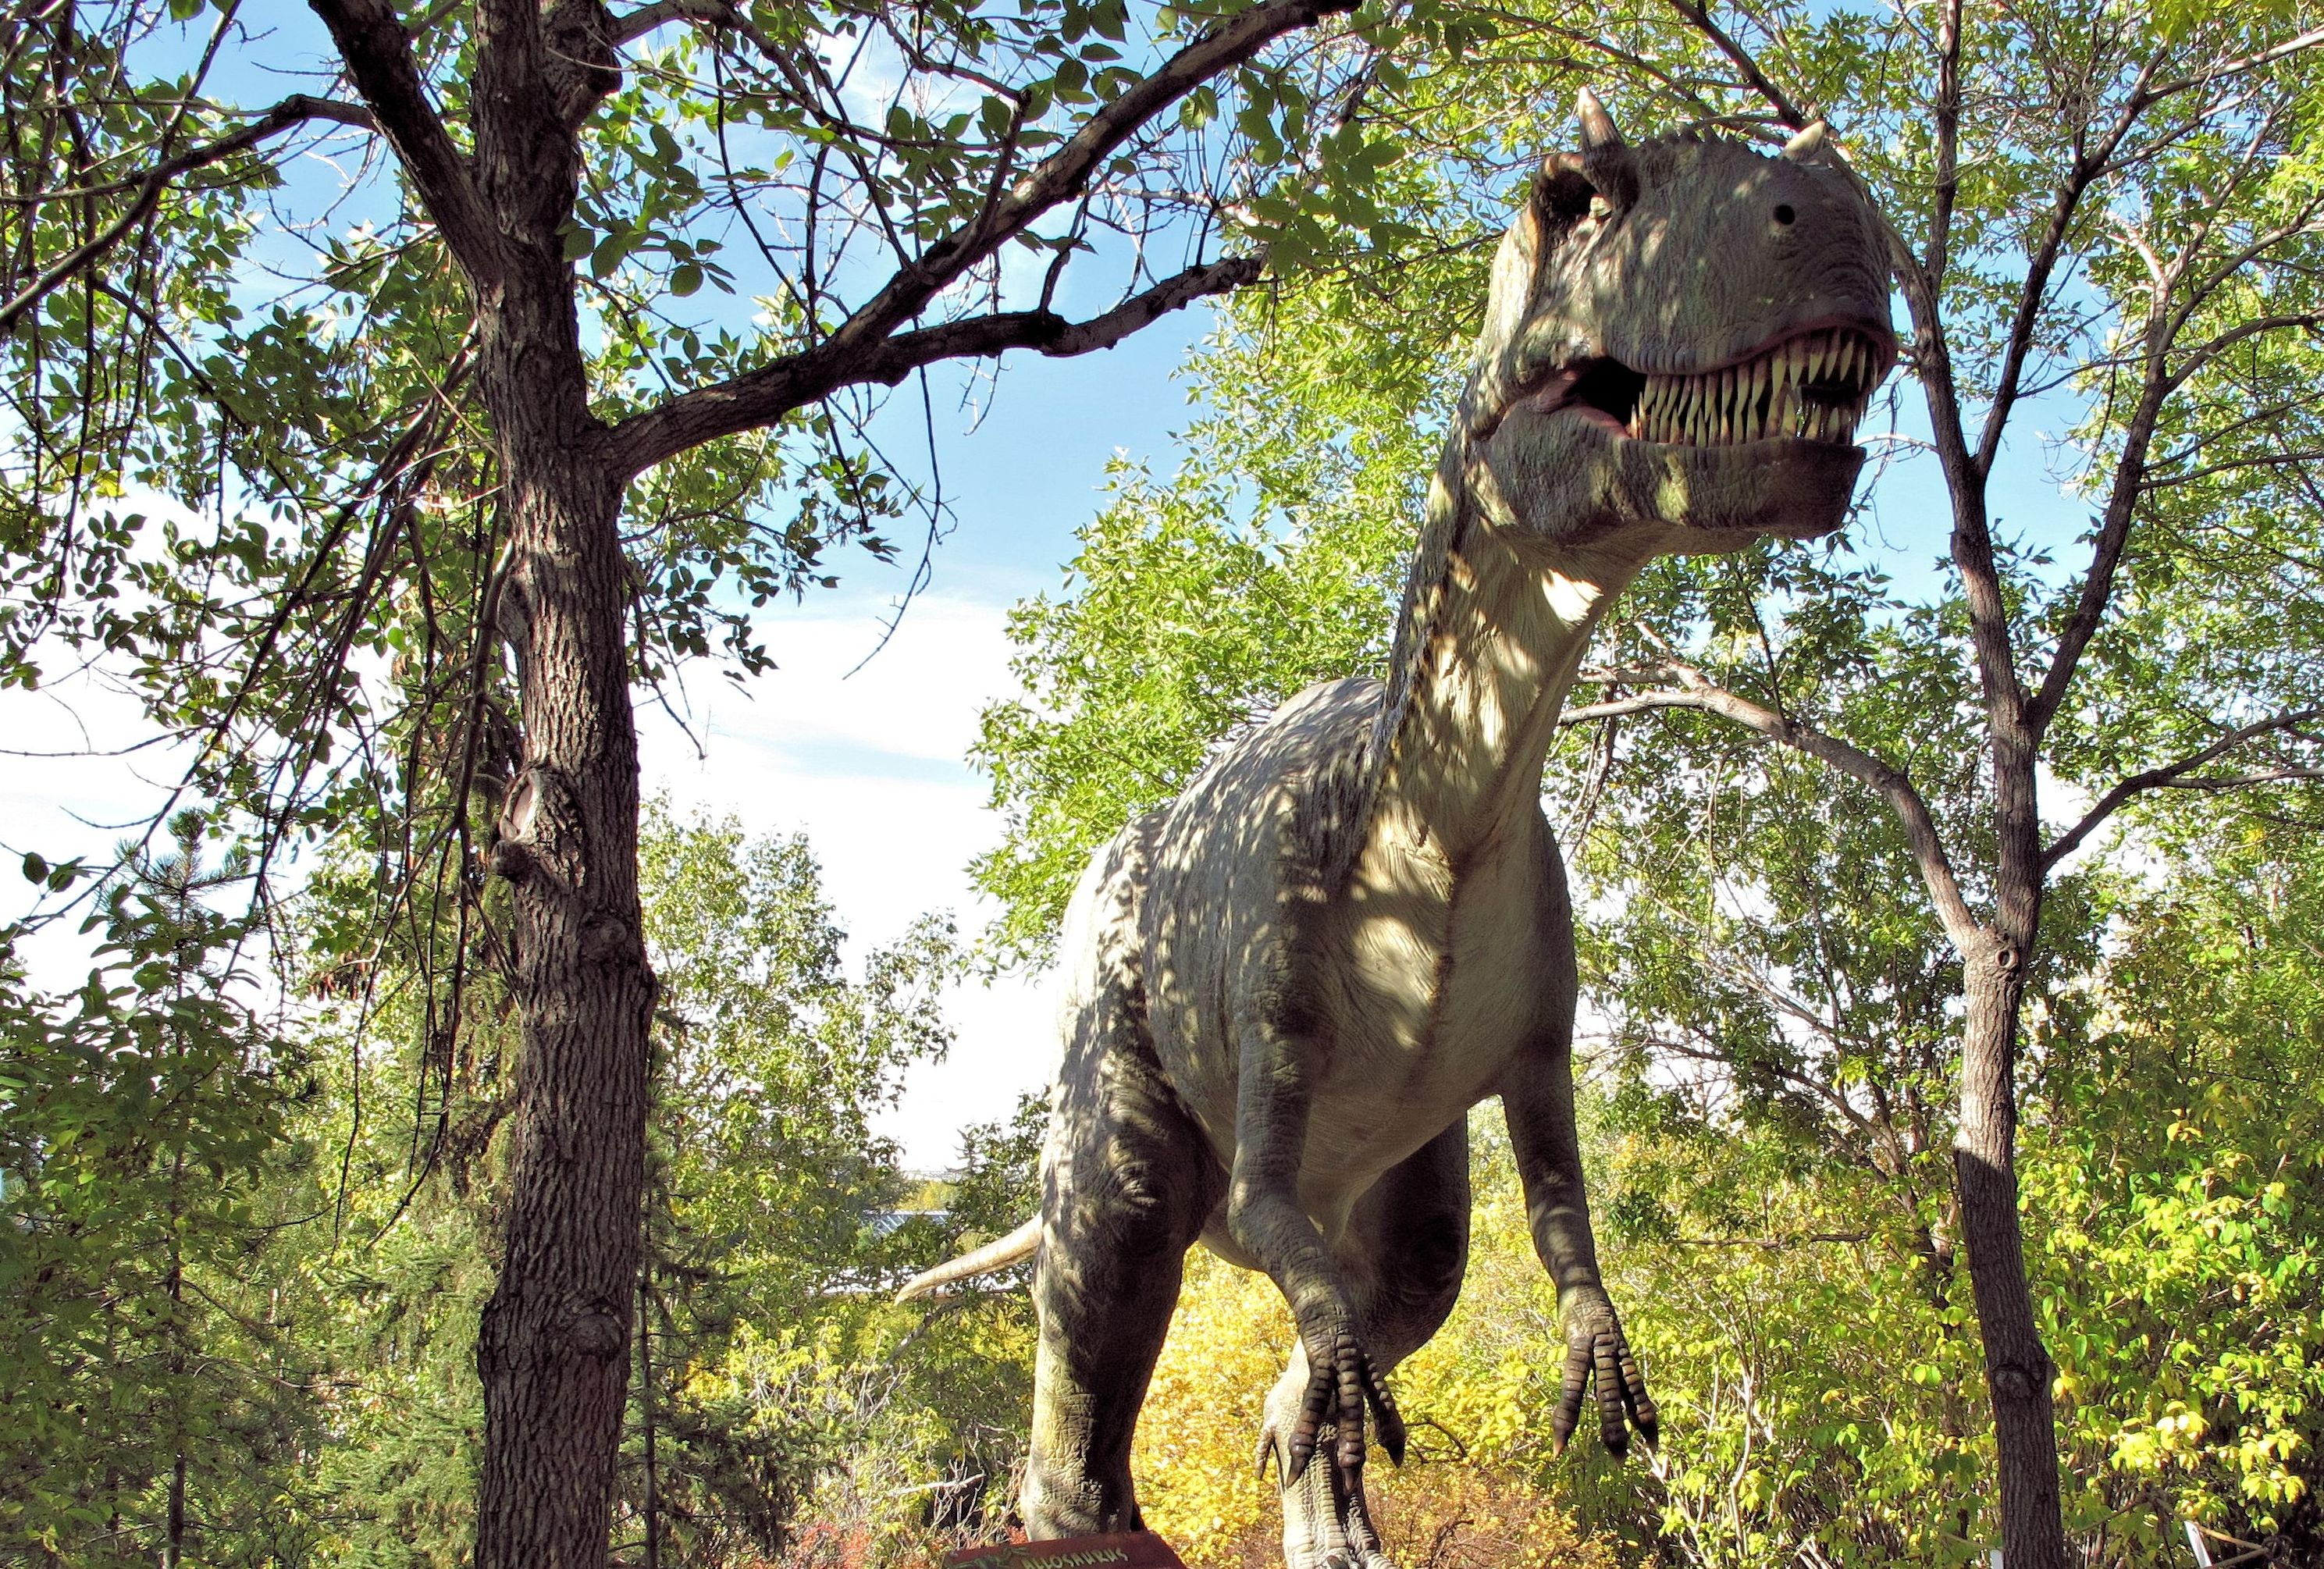
wildlife, jungle, fauna, savanna, sculpture, canada, alberta, dinosaur, tyrannosaurus, giraffidae, calgary zoo, dinosaur park